Orchard Road Market

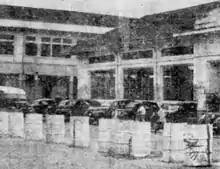
Oil drums placed in front of the market in 1947

Orchard Road Market, also known as Tang Leng Pa Sat and Tanglin Pa Sat, was a market on Orchard Road in Singapore. Built in 1891, the market was demolished in 1982 to make way for redevelopments along Orchard Road.